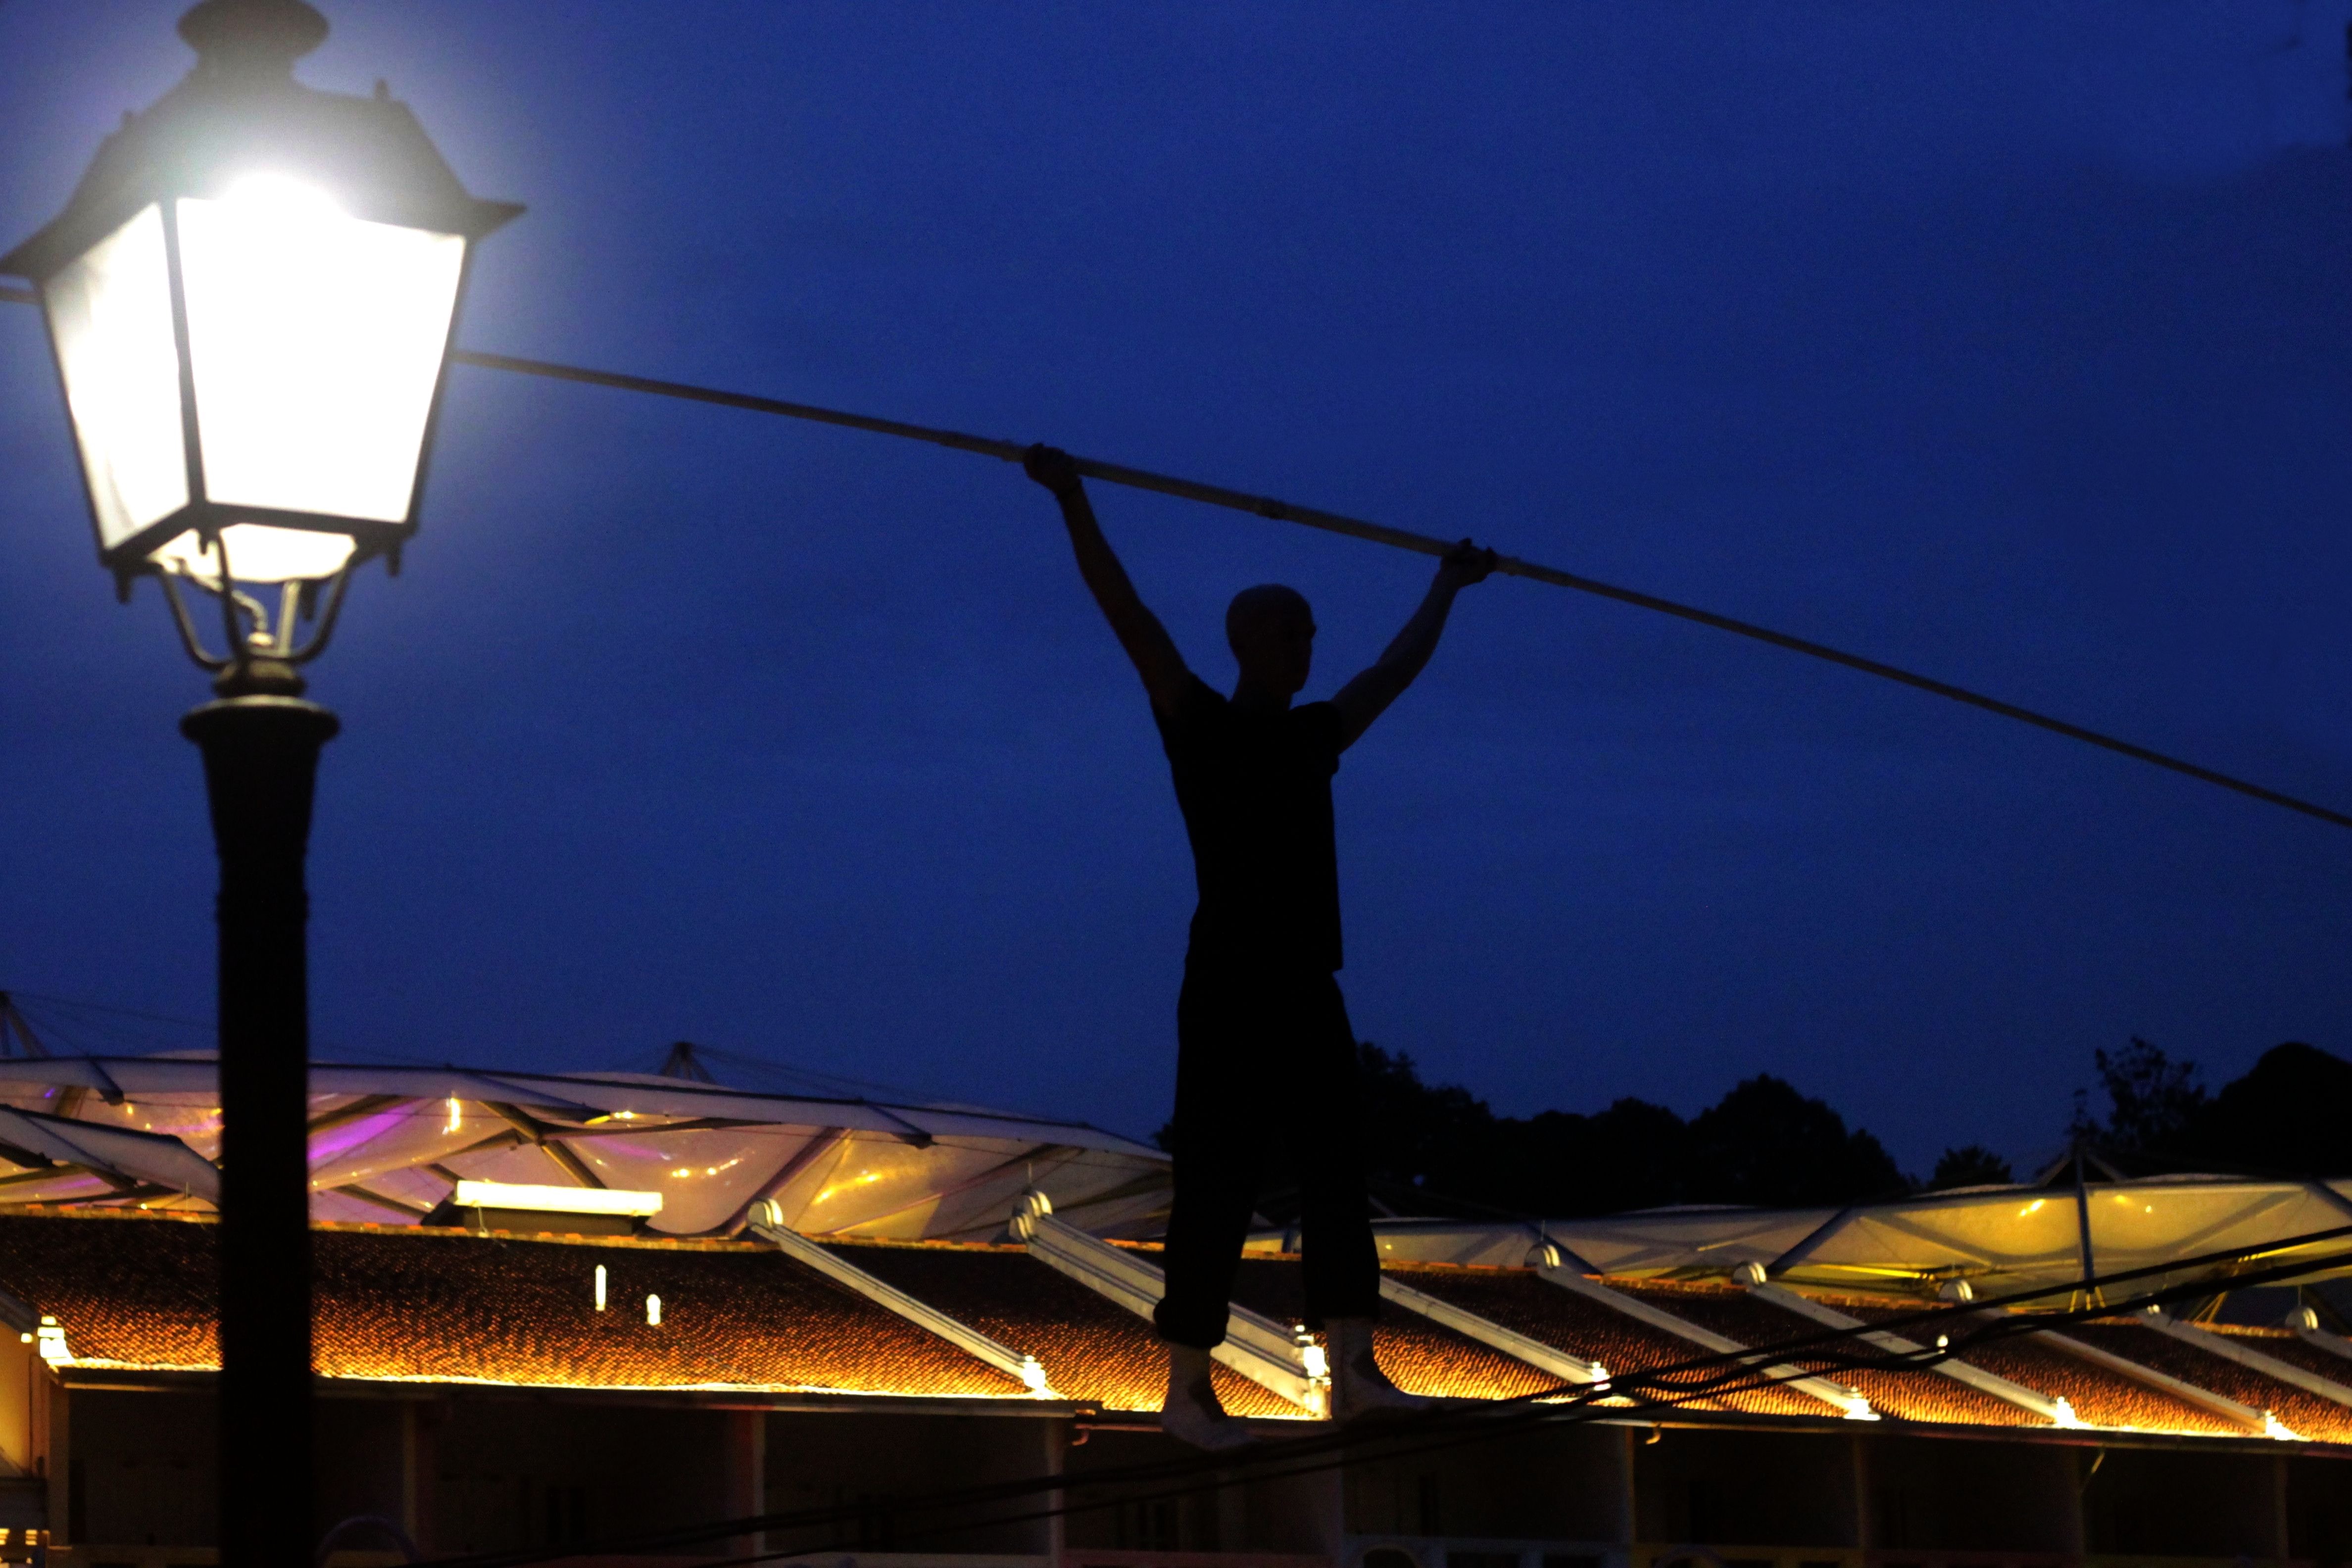
light, sky, night, sunlight, dusk, evening, reflection, street light, lighting, light fixture